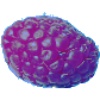
Label: Raspberry 1